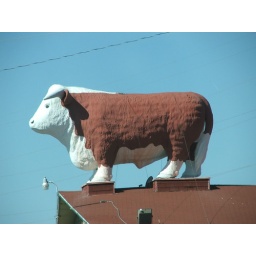
cattle on the roof in texas